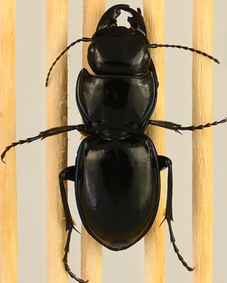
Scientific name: Pasimachus elongatus
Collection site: Central Plains Experimental Range NEON (CPER), plot CPER_006